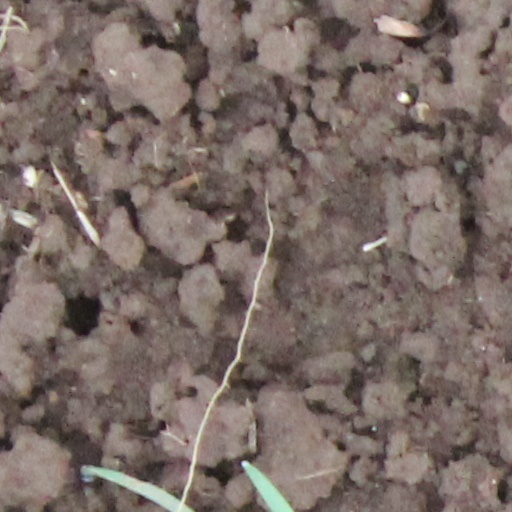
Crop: wheat